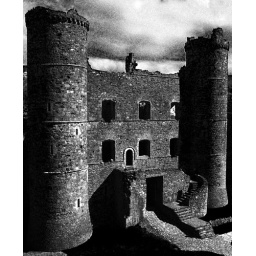
iv put it in to black and white and made it look a bit spooky